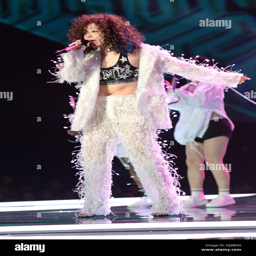
singer on the catwalk for show